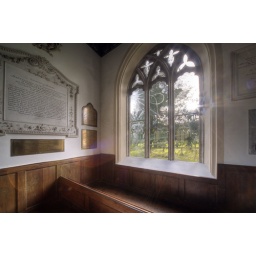
The church was restored in 1950 and all the windows contain engraved glass designed by Laurence Whistler.